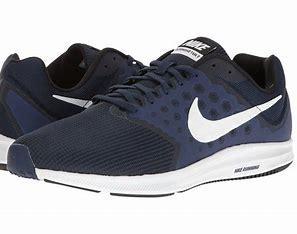
Brand: Nike
Model: Downshifter 12